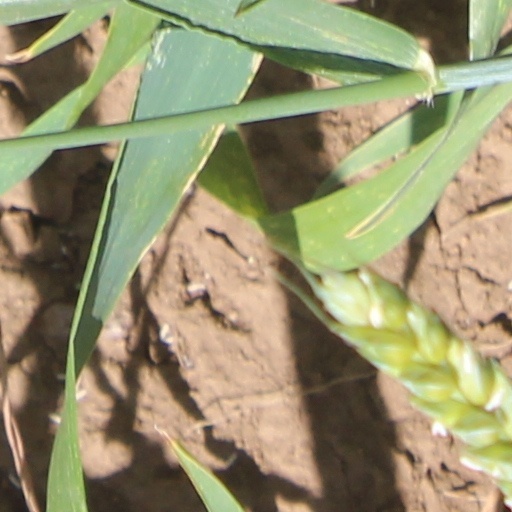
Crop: wheat